Professor Challenger

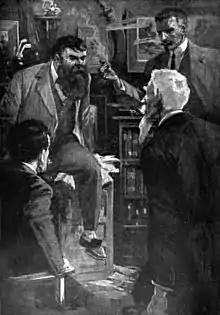
Professor Challenger (seated) as illustrated by Harry Rountree in Arthur Conan Doyle's novella "The Poison Belt" in "The Strand Magazine"

George Edward Challenger is a fictional character in a series of fantasy and science fiction stories by Sir Arthur Conan Doyle. Unlike Doyle's self-controlled, analytical character, Sherlock Holmes, Professor Challenger is an aggressive, hot-tempered, dominating figure.